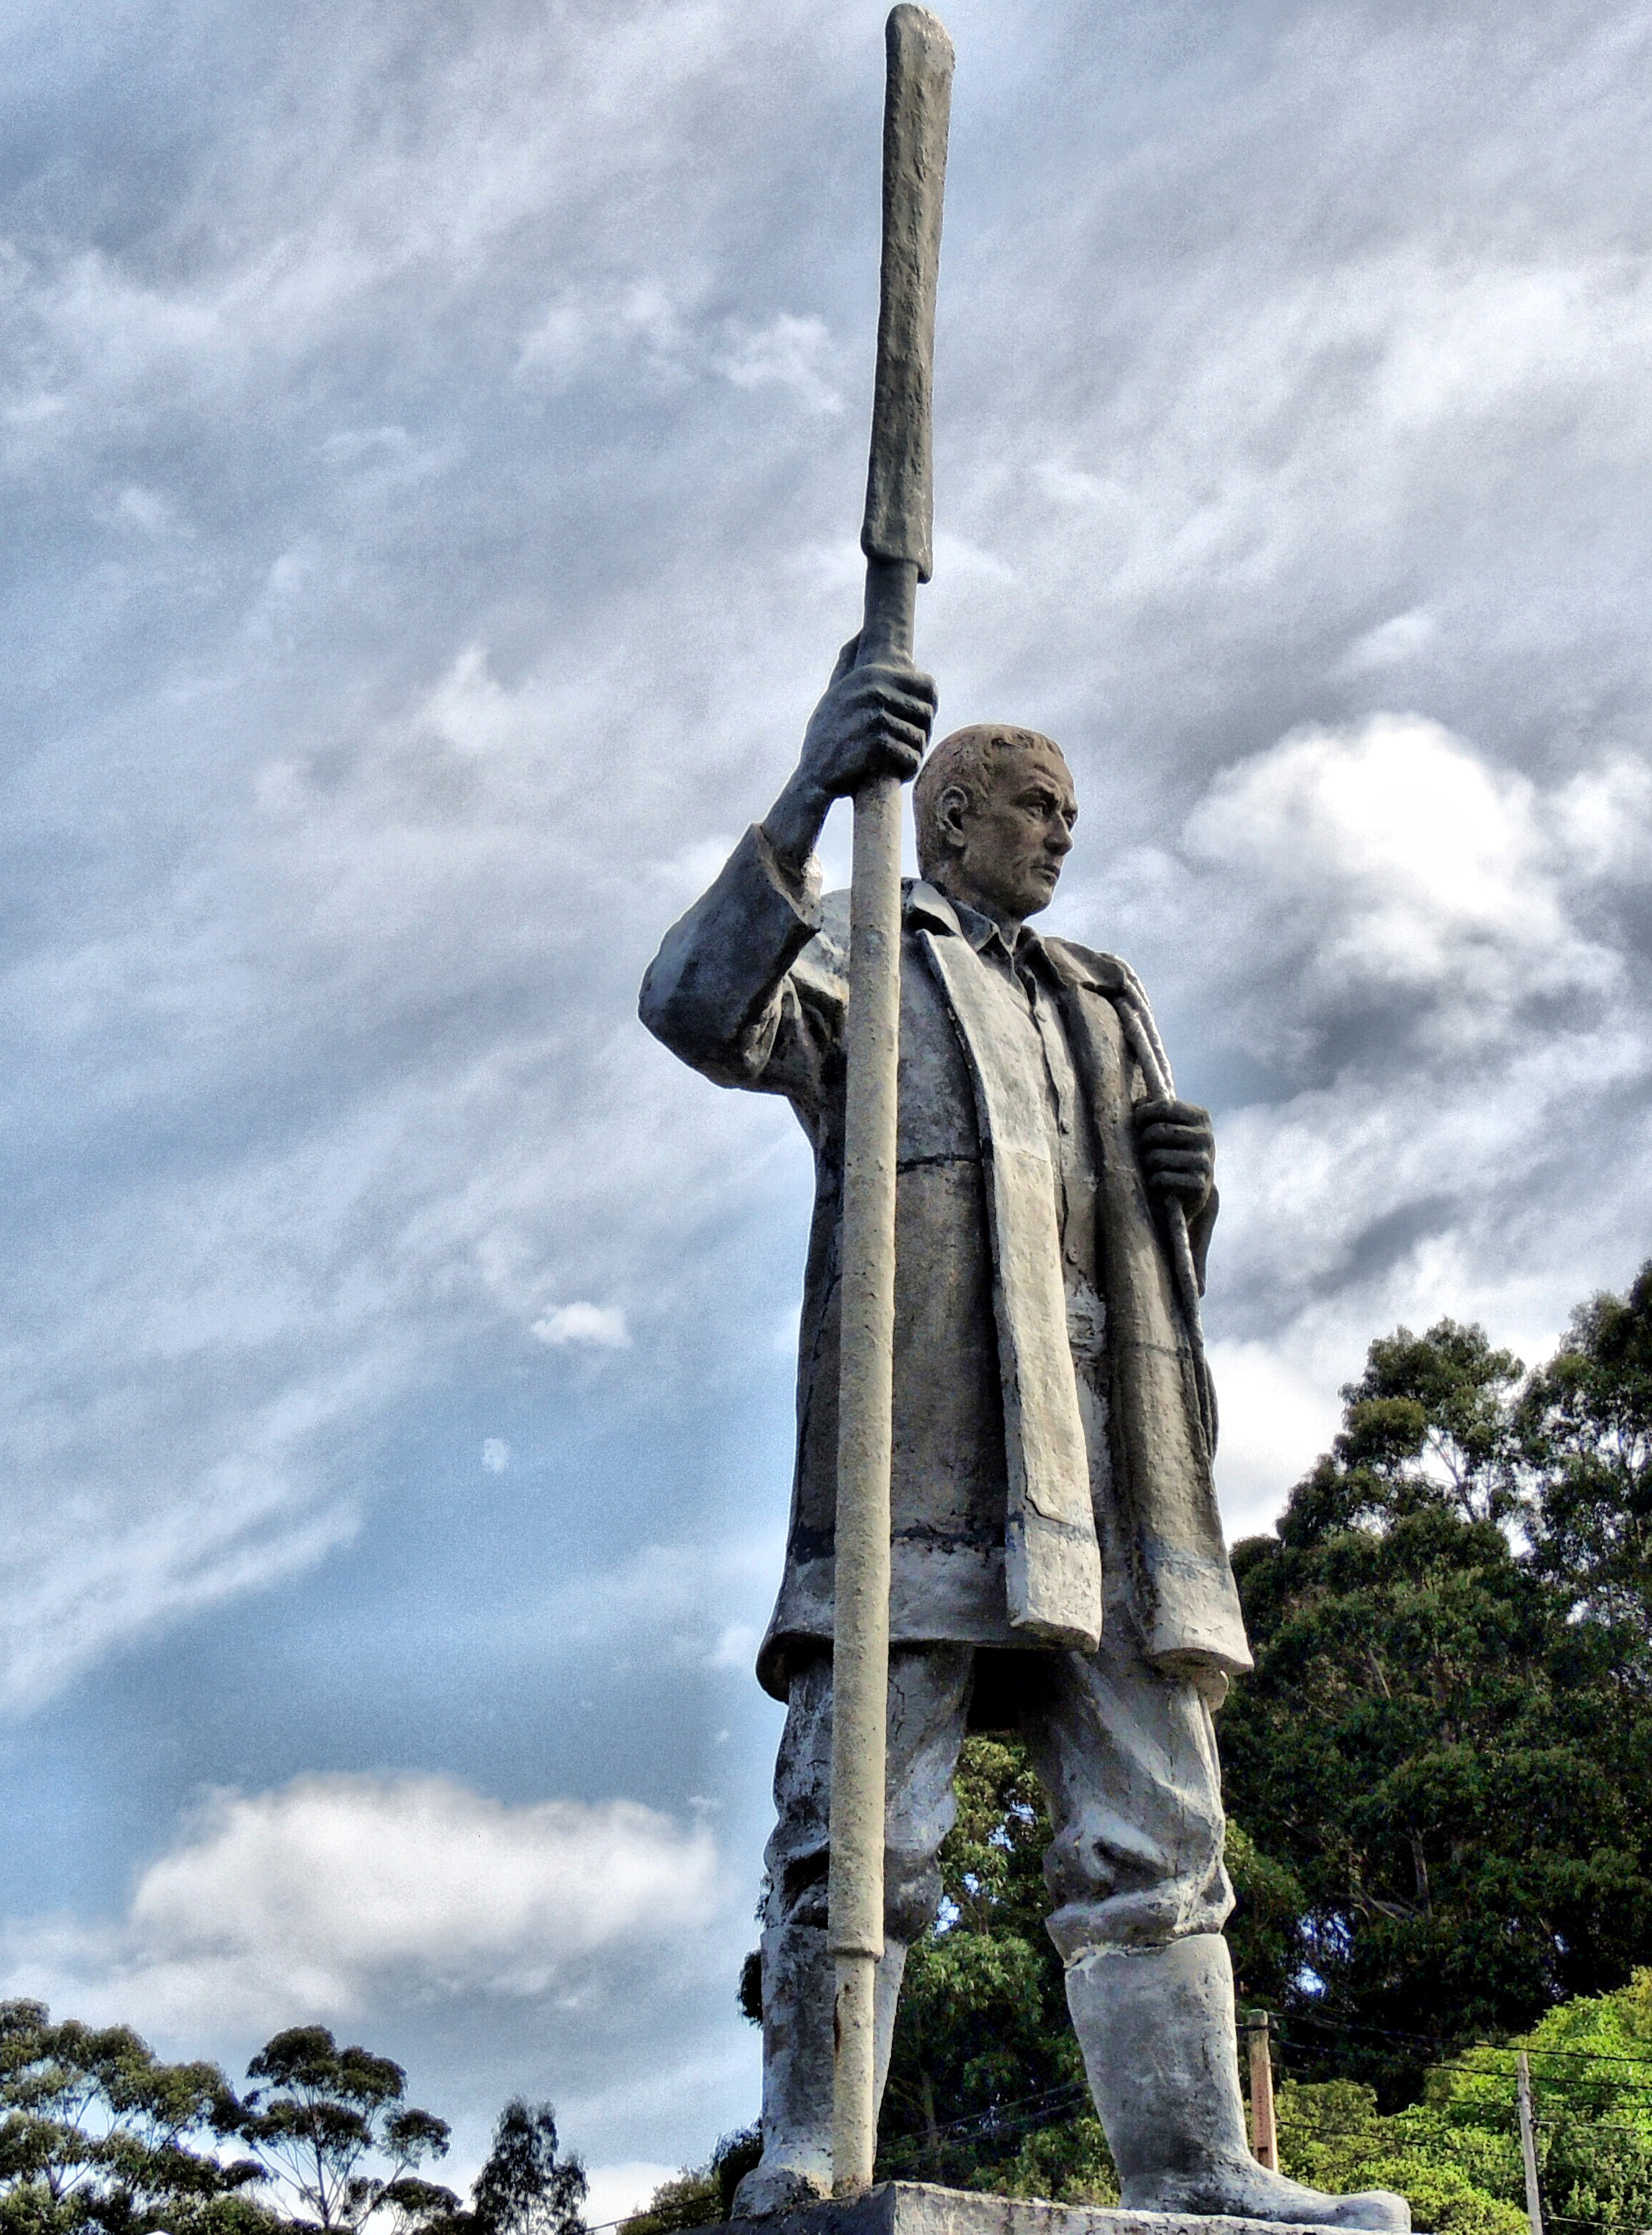
monument, statue, landmark, sculpture, memorial, art, temple